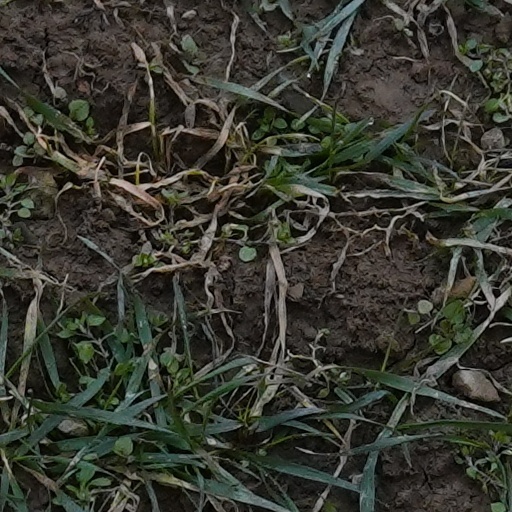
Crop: wheat